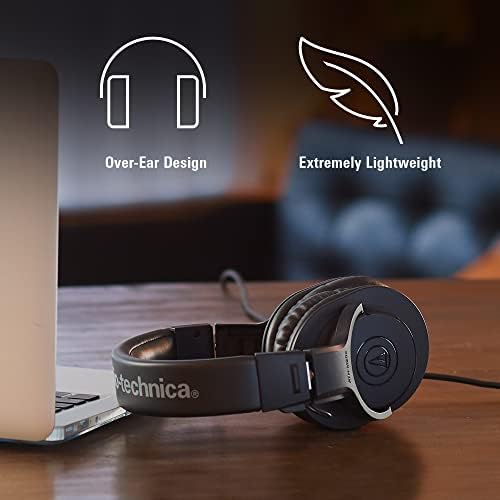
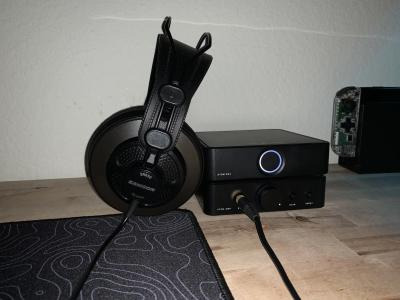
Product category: headphones
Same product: no